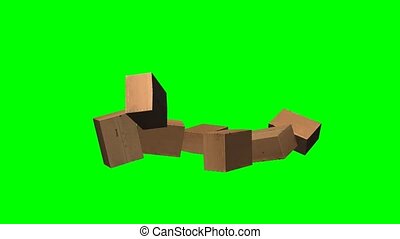
Label: cardboard